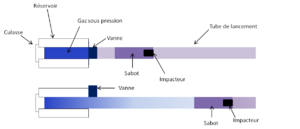
Fonctionnement d'un canon à gaz léger simple étage
Un canon à gaz léger est un dispositif d’essai composé d’un réservoir contenant du gaz sous pression et d’un tube de lancement permettant d’accélérer un projectile à grande vitesse. Ces canons servent habituellement à la réalisation d‘essais balistiques et à l’analyse du comportement des matériaux sous chocs.